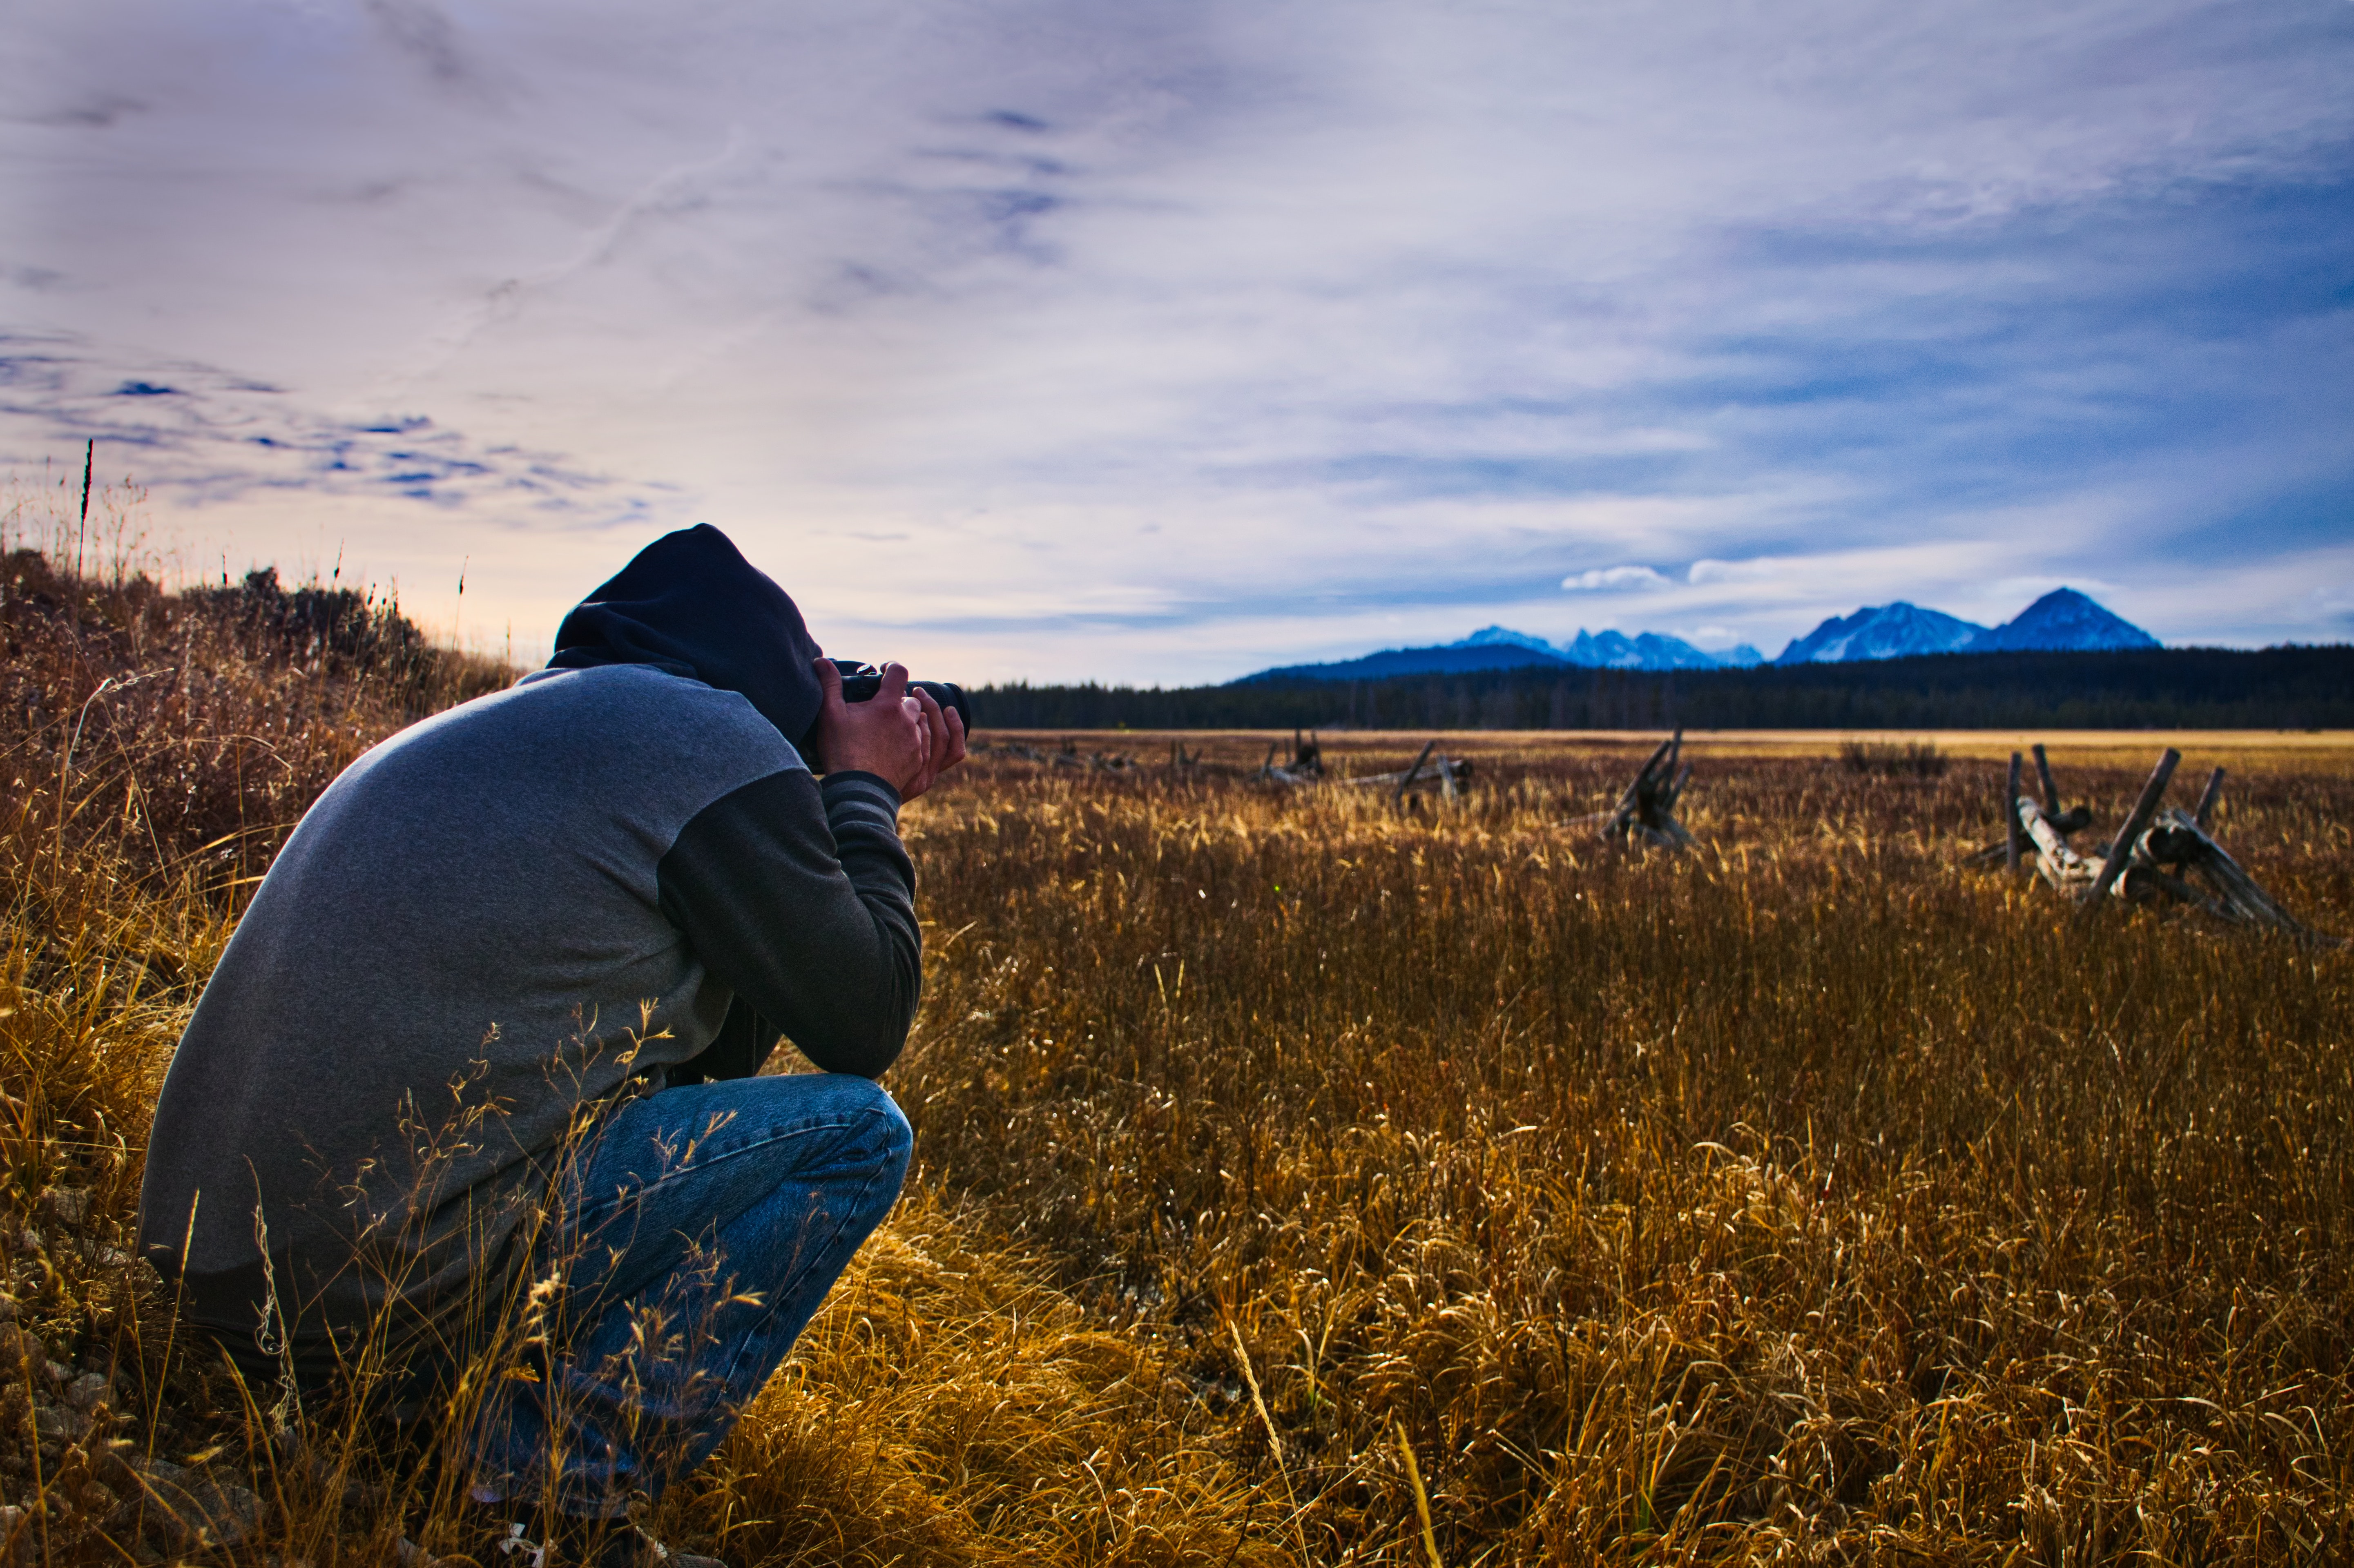
grassland, sky, prairie, natural environment, cloud, wilderness, grass, field, ecoregion, grass family, straw, mountain, steppe, farm, plain, landscape, plant, rural area, headgear, hill, meadow, tundra, crop, pasture, soil, fell, harvest, meteorological phenomenon, agriculture, winter, savanna, grain